Sattler College

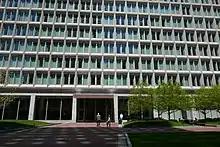
Entrance to 100 Cambridge Street

On October 26, 2017, the college announced that it had secured the 17th floor of the Leverett Saltonstall Building for its first campus. It is located in downtown Boston in Beacon Hill. The college says that it had no plans for building science labs. Instead, they plan "to have students take laboratory courses through the Harvard University Extension School, Northeastern University’s College of Professional Studies, or elsewhere and transfer credits back to Sattler." The college does plan to lease out apartment space to its students to provide housing options.